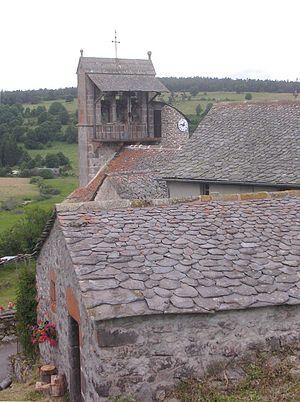
L'église et le four à pain de Mouret - Chalinargues (15) Cézallier - France
Chalinargues est une ancienne commune française, située dans le département du Cantal en région Auvergne-Rhône-Alpes. Elle a fusionné le 1ᵉʳ décembre 2016 avec les communes de Celles, Chavagnac, Neussargues-Moissac et Sainte-Anastasie pour constituer la commune nouvelle de Neussargues-en-Pinatelle.
La Grande traversée du Massif central est un itinéraire de randonnée pour vélo tout terrain labellisé par la Fédération française de cyclisme. Il traverse le Massif central, de la Bourgogne à la Méditerranée, sur un parcours de 1380 km.
Un clocher est un élément architectural d'une église, une tour ou un château, généralement en forme de tour plus ou moins élevée, qui héberge une ou plusieurs cloches.